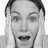
Emotion: surprise